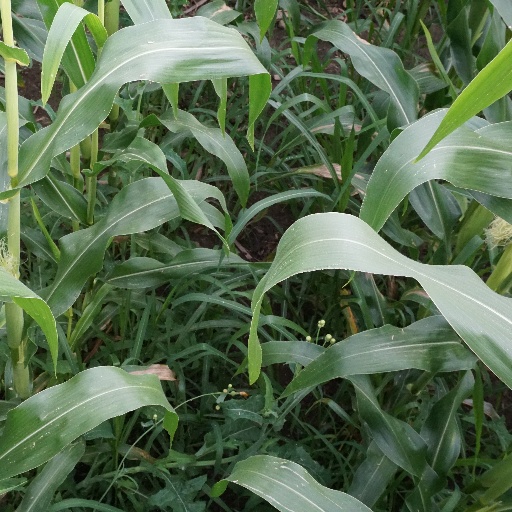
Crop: maize; corn